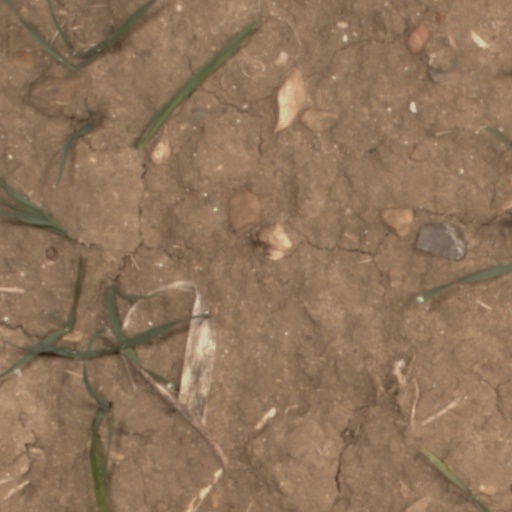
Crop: wheat